Gates Mills Methodist Episcopal Church

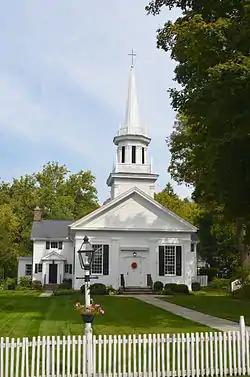
St. Christopher's-by-the-River

Gates Mills Methodist Episcopal Church (also known as St. Christopher's-by-the-River) is a historic church on Old Mill Road off U.S. 322 in Gates Mills, Ohio.